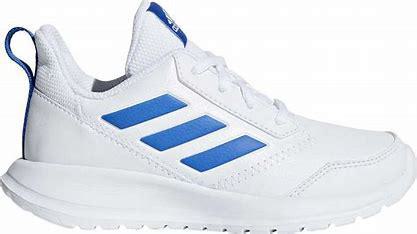
Brand: Adidas
Model: Altarun